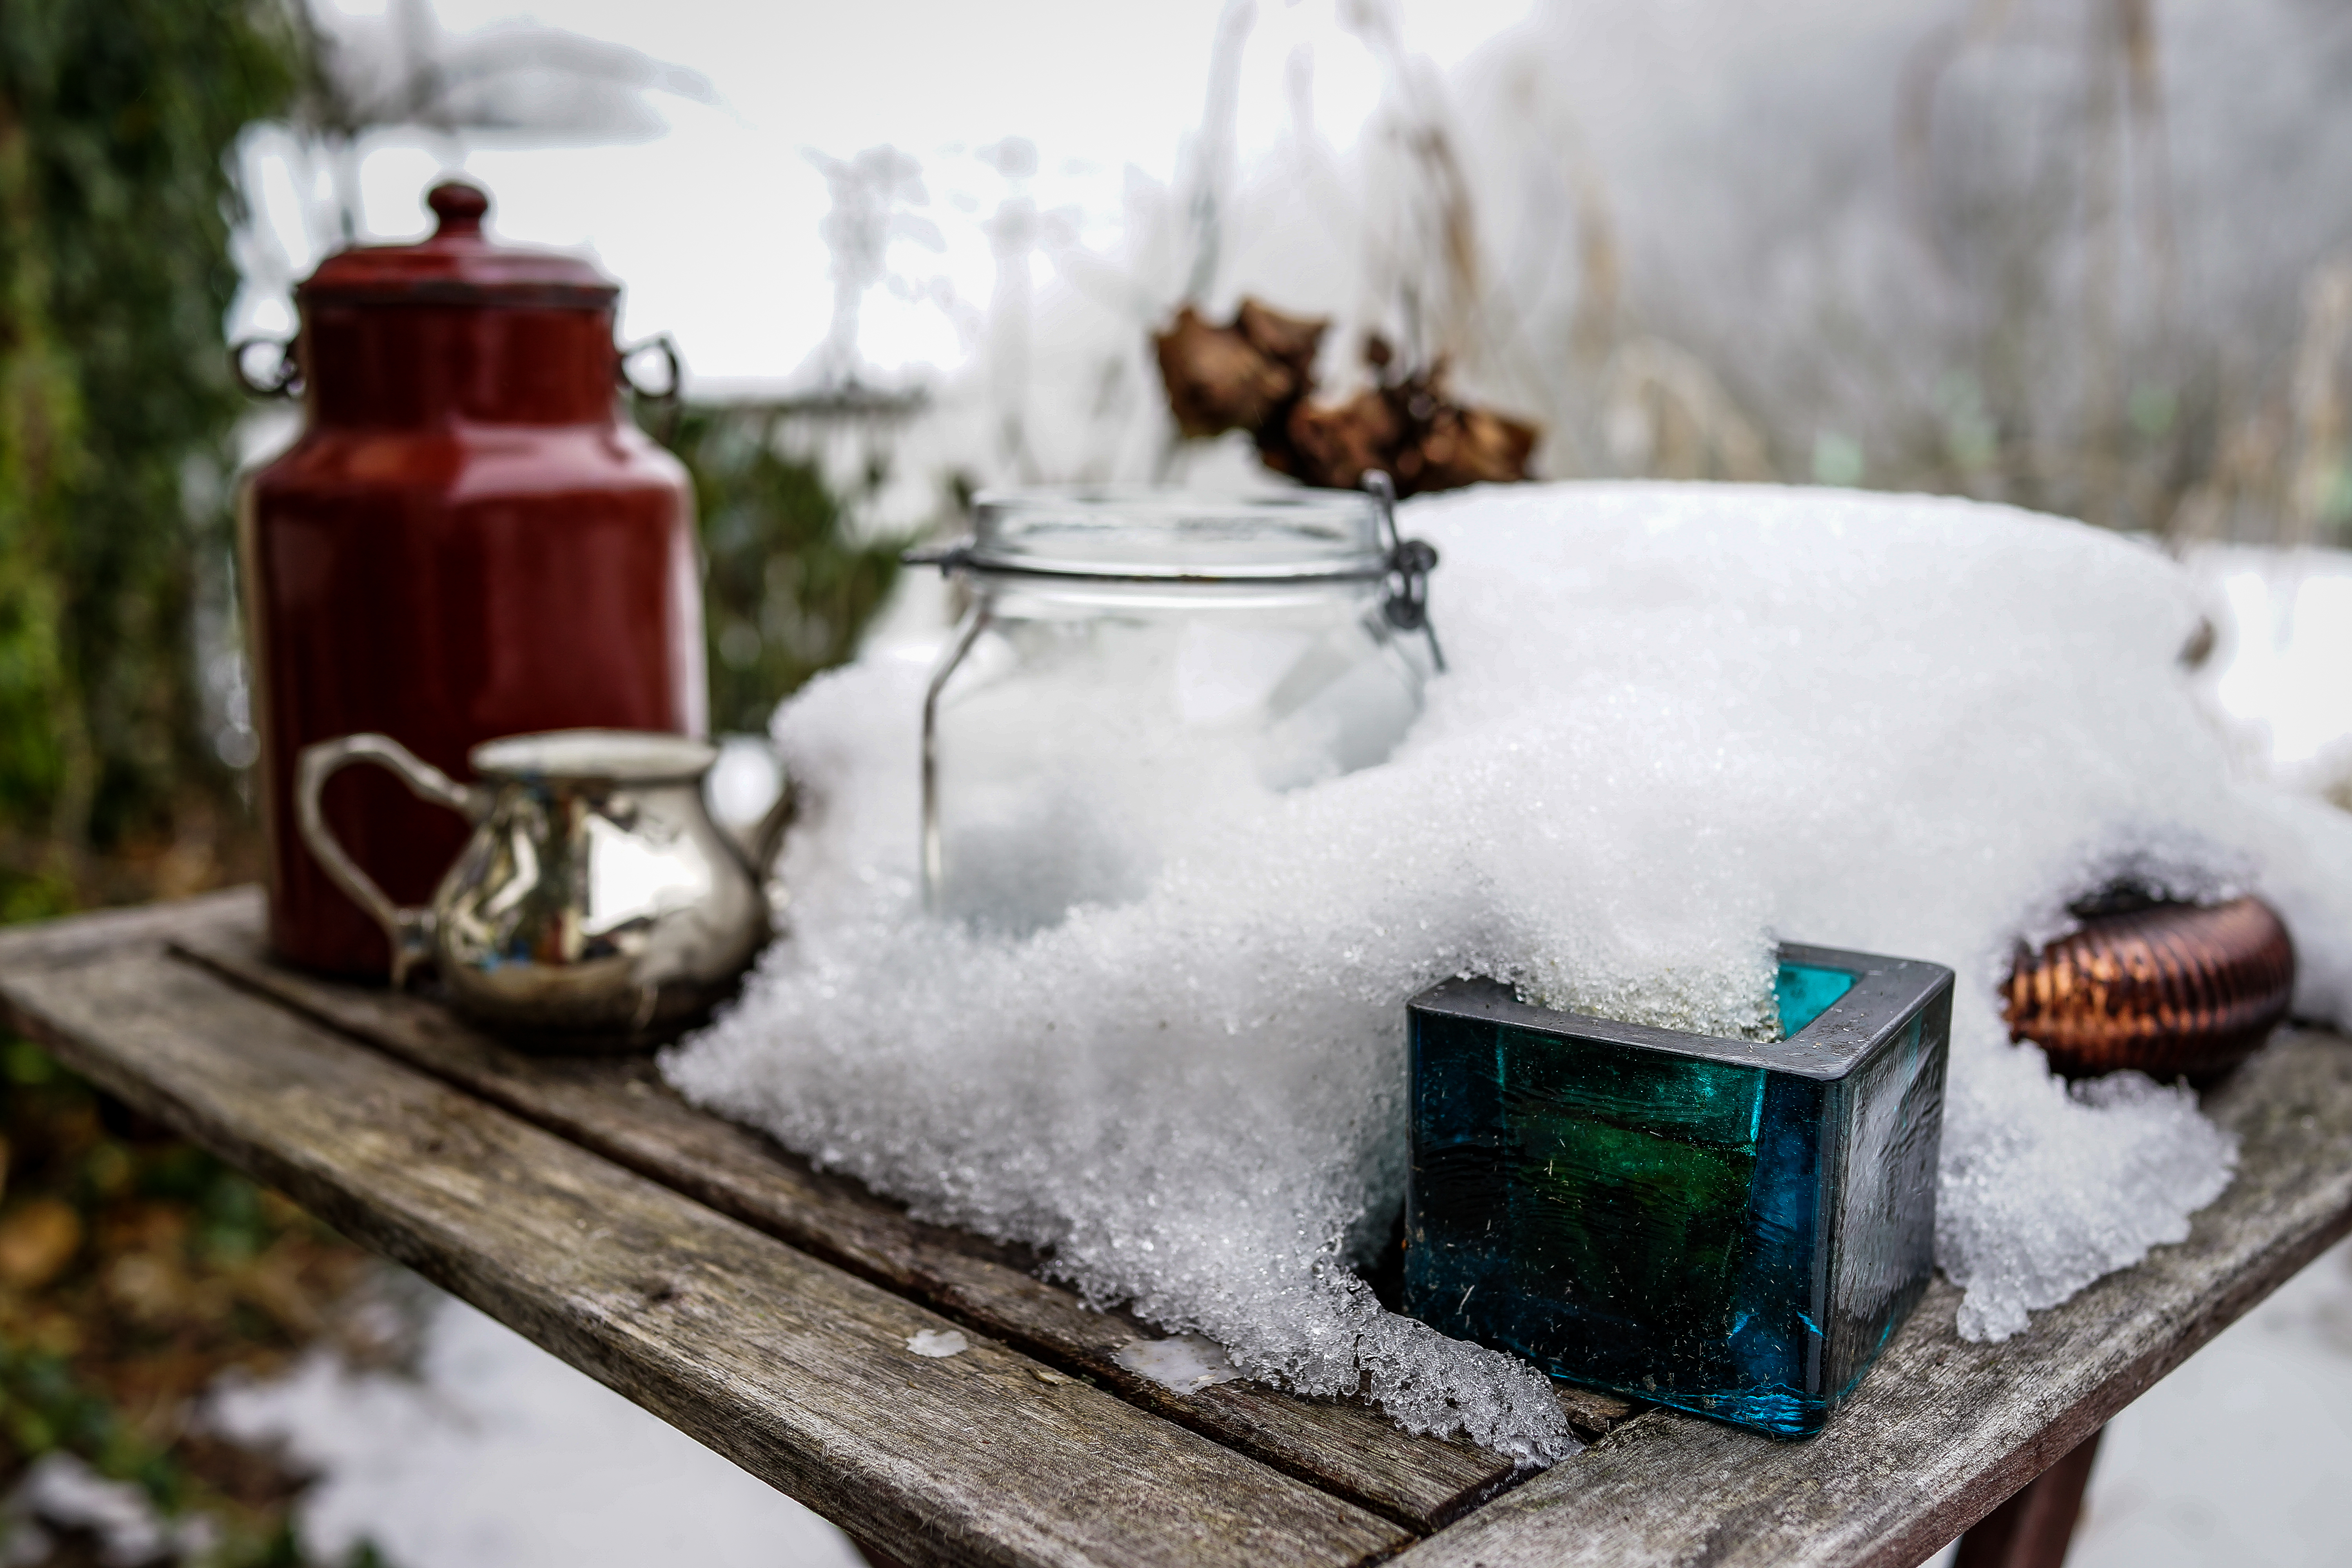
landscape, snow, winter, weather, season, life, art, germany, kunst, still, bayern, bavaria, schnee, stilleben